Hugh Myers

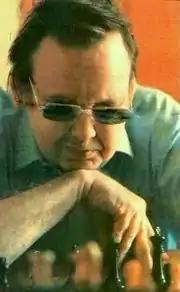
Myers in 1992

Hugh Edward Myers (January 23, 1930 – December 22, 2008) was an American chess master and author. He won or tied for first in the state chess championships of Illinois (1951), Wisconsin (1955), Missouri (1962), and Iowa (1983), as well as the USCF Region VIII (Iowa, Illinois, Missouri, and Nebraska) championship (1983). He played for the Dominican Republic in the 1968 and 1976 Chess Olympiads.